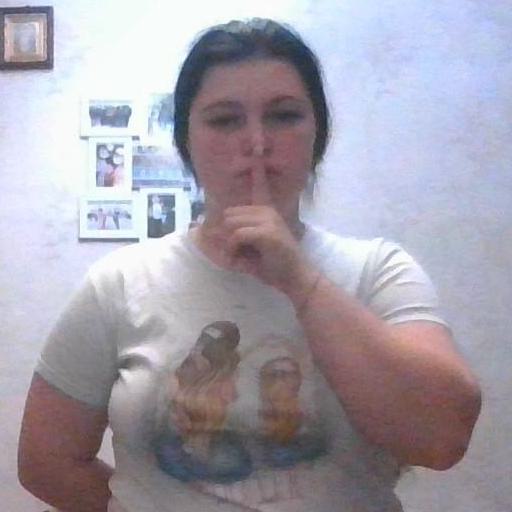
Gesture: mute